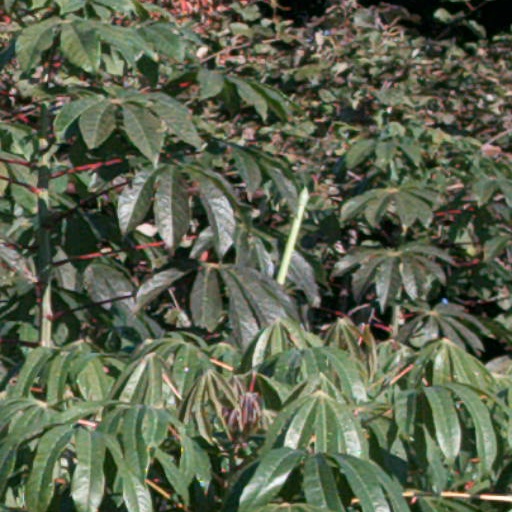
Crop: cassava